Jeff Bagwell

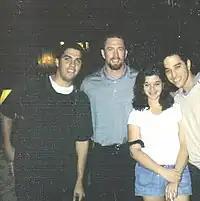
Bagwell posing with a group of fans

In February 2005, Bagwell and Biggio were jointly inducted into the Texas Sports Hall of Fame. Shortly after the 2005 season began, the chronic arthritic condition in his shoulder that had begun in 2001 finally sidelined him, rendering him inactive for three-quarters of the season. The former Gold Glove winner was now a defensive liability with a severely limited throwing arm; he had to "push" the ball instead of throwing it. Teams began taking advantage of his defensive weakness. Once possessing great ability to throw out the lead runner at third base ahead on bunt plays, Bagwell found it difficult to practice with the other infielders between innings.